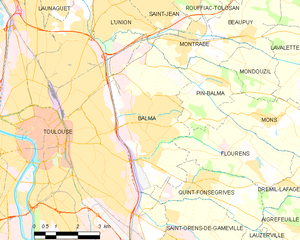
Balma est une commune française située dans la banlieue est de Toulouse, dans le département de la Haute-Garonne, en région Occitanie.